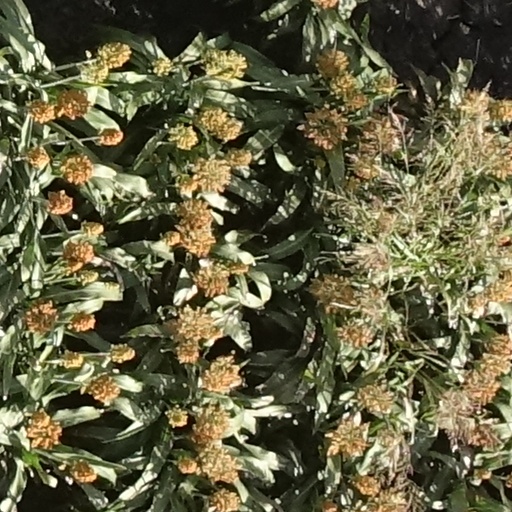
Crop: sorghum